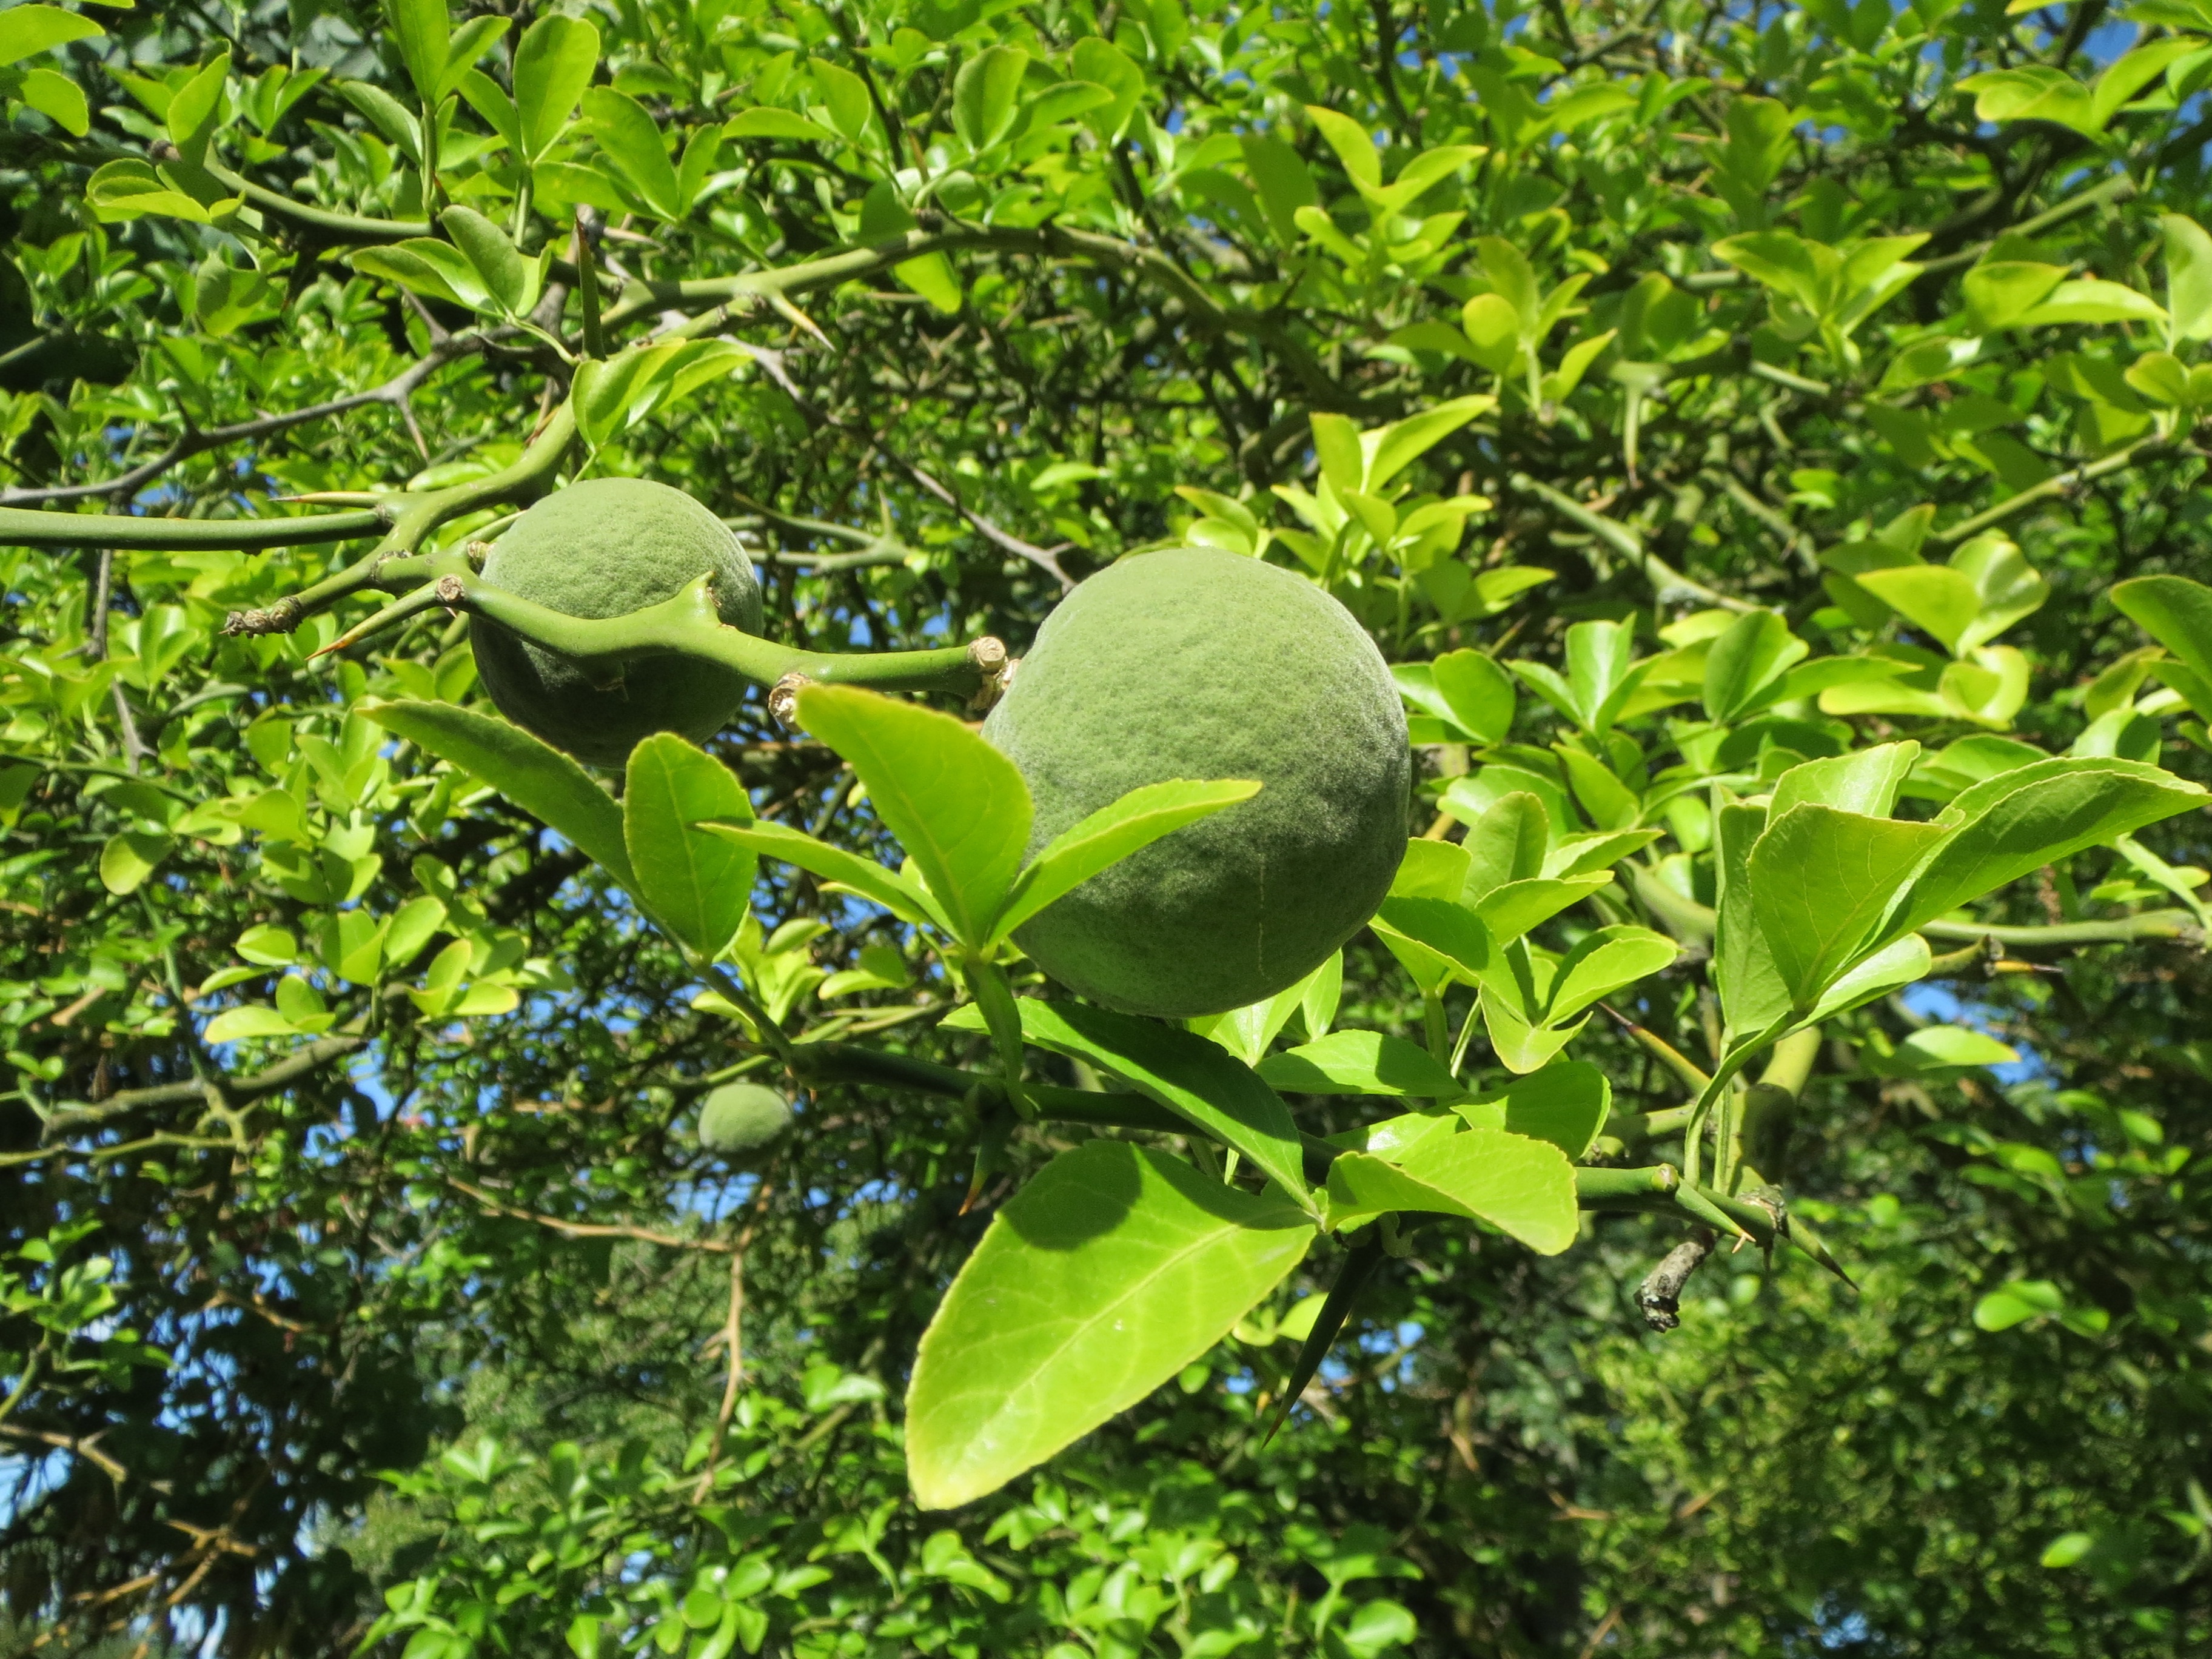
tree, branch, plant, fruit, leaf, flower, food, green, jungle, produce, evergreen, botany, flora, shrub, rainforest, citrus, flowering plant, trifoliate orange, poncirus trifoliata, citrus trifoliata, chinese bitter orange, hardy orange, land plant